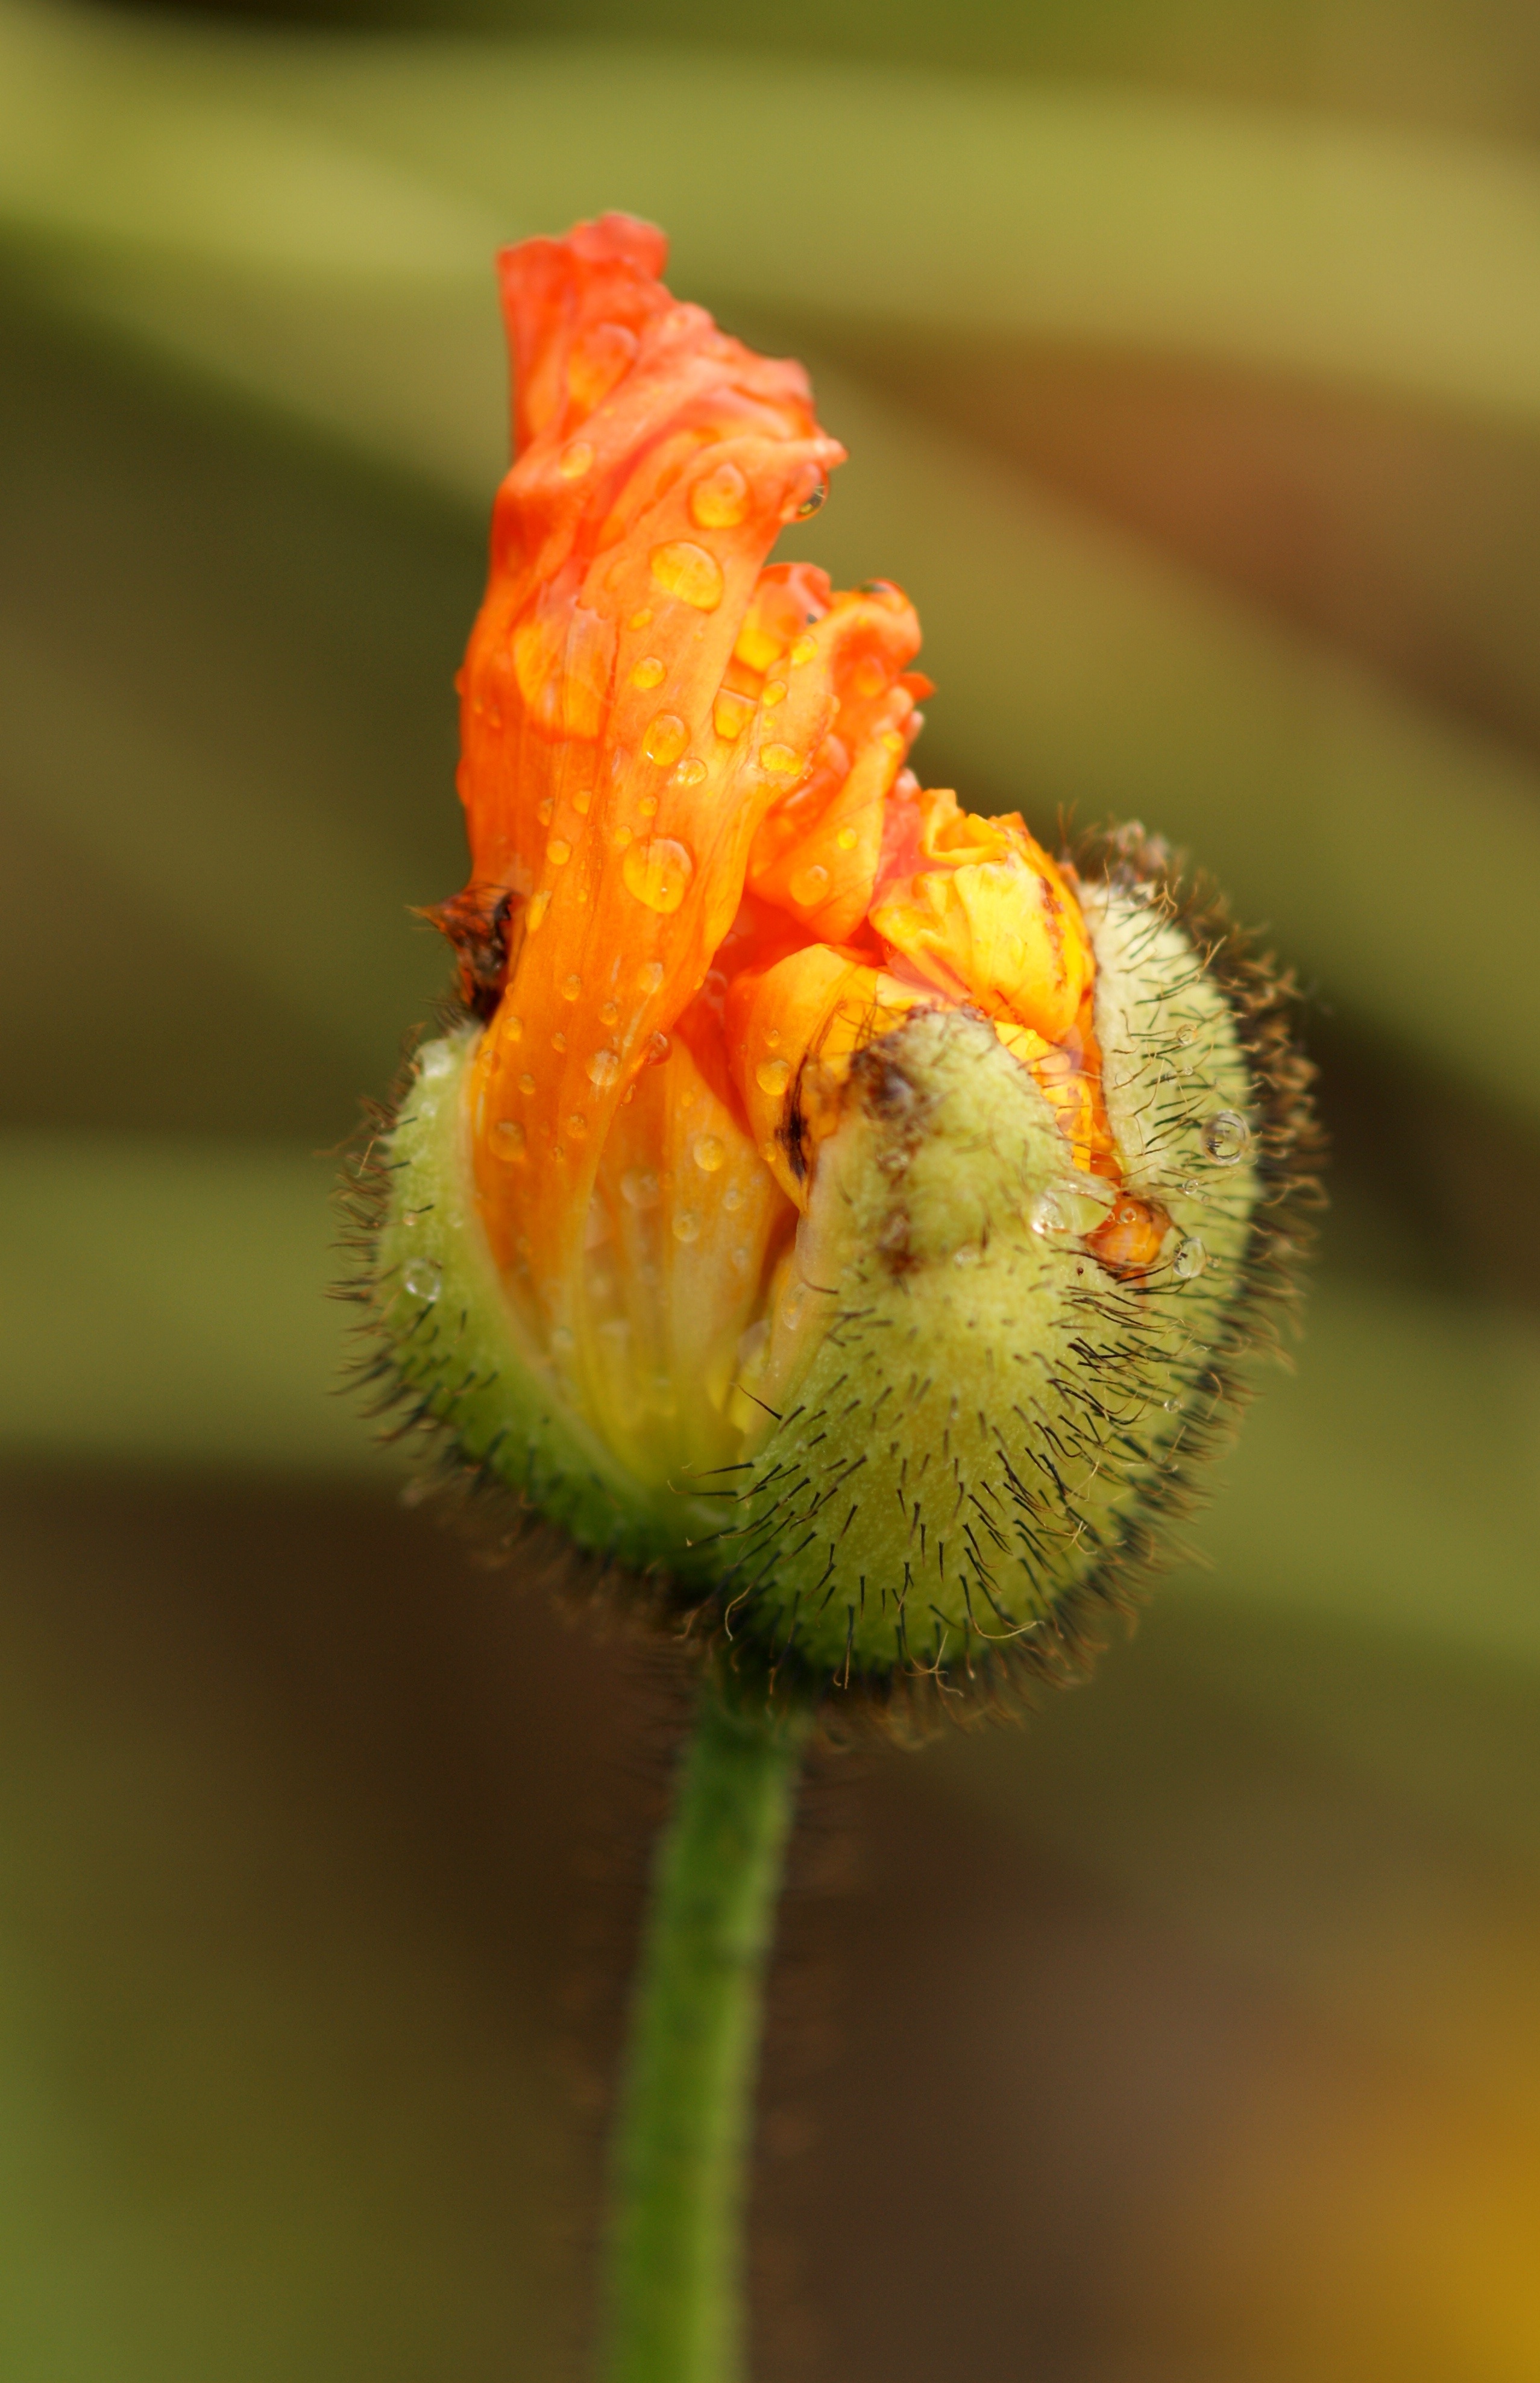
nature, blossom, plant, photography, leaf, flower, petal, bloom, orange, green, red, color, macro, botany, yellow, close, flora, wildflower, flowers, close up, poppy flower, bright, hairy, folded, poppy, bud, macro photography, bursting, flowering plant, mohngewaechs, poppy bud, plant stem, land plant